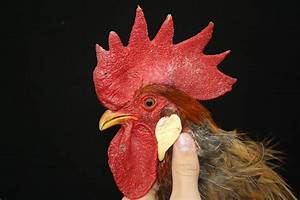
Label: chicken